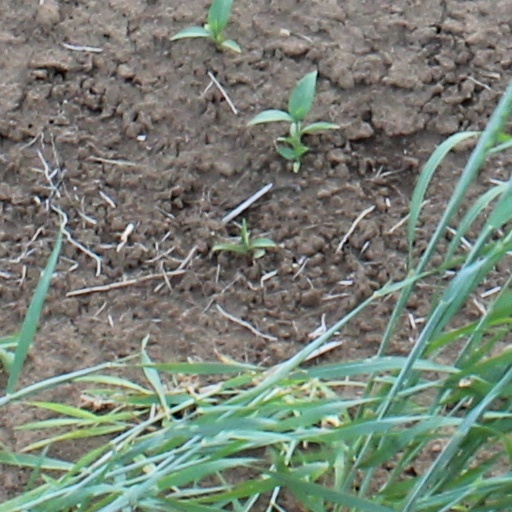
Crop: wheat